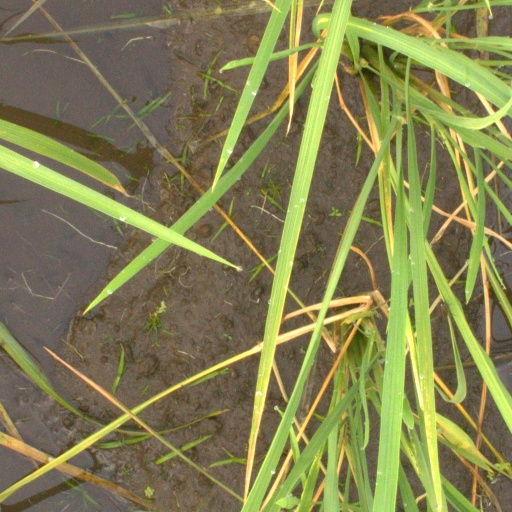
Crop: rice